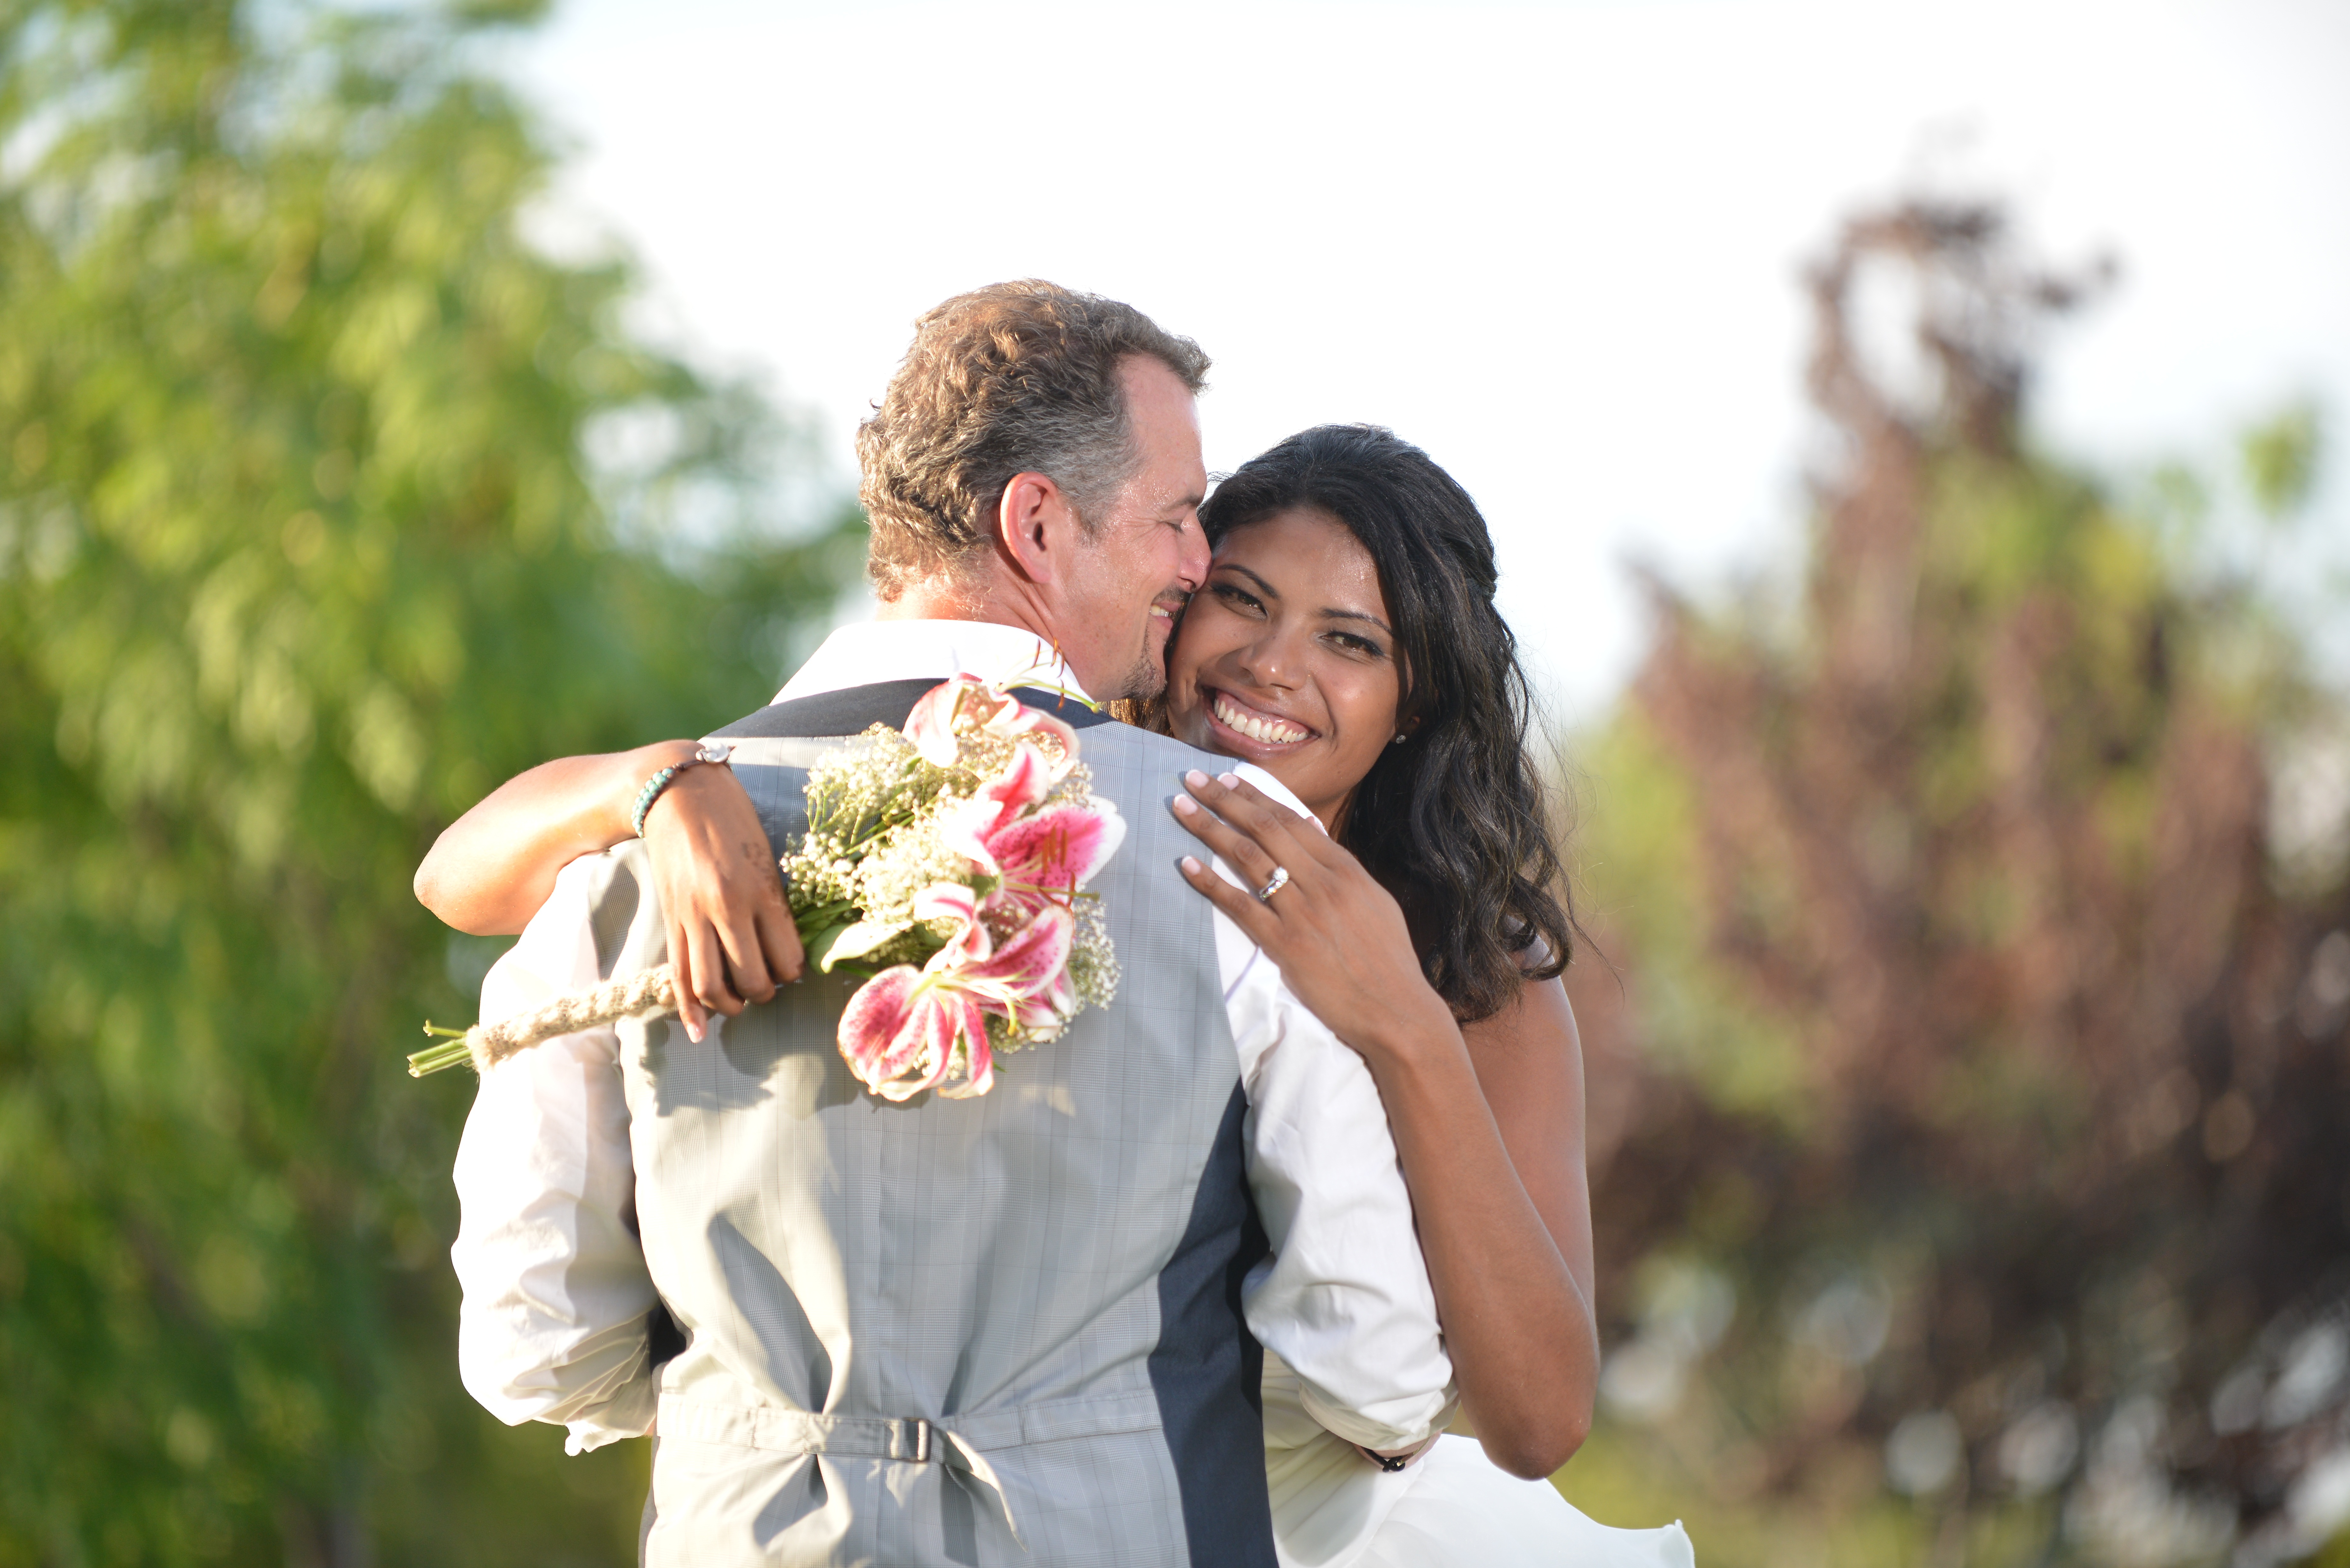
man, woman, photography, couple, wedding, bride, groom, married, ceremony, happy, happiness, photograph, in love